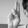
ASL letter: U